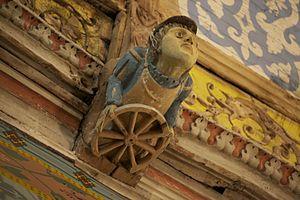
statuaire naive de l'église d'heudicourt
Le charron, ou maître charron, était un artisan spécialiste du bois et du métal. Il concevait, fabriquait, entretenait ou adaptait, réparait les véhicules avant la motorisation, parmi lesquels les voitures communes de transport ou de charge et les engins agricoles et artisanaux : chariot à timon et quatre roues, charrette à brancards, char à bancs, corbillard, binard, tombereau, wagons, charrue simple ou à avant-train, brouette, civière à roues à seize rais, etc.